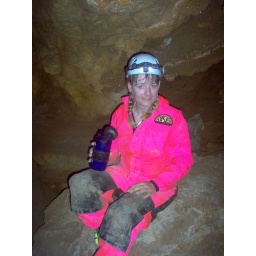
Got sun glass LCB pink neon glow in the dark cavesuit